Poseidon

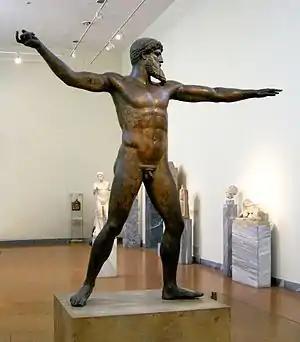
Artemision Bronze, bronze statue probably of Poseidon, Severe style 480-440 BC. The statue was possibly a thank offering to the god after the battle of Artemision (480 BC).National Archaeological Museum Athens.

Nilsson suggested that Poseidon was probably a common god of all Greeks from the beginning. The Greeks occupied Thessaly, Boeotia and Peloponnese during the Bronze Age. In all these regions Poseidon was the god of the horses. The origin of his cult was Peloponnese and he was the inland god of the Achaeans, the god of the "horses" and the "earthquakes". When the Achaeans migrated to Ionia there was a transition to regarding Poseidon as the god of the sea because the Ionians were sea-dependent. With no doubt he was originally the god of the waters. The Greeks believed that the cause of the earthquakes was the erosion of the rocks by the waters, by the rivers in Peloponnese which they saw to disappear into the earth and then to burst out again. The god of the waters became the "earth-shaker". This is what the natural philosophers Thales Anaximenes and Aristotle believed and could not be different from the folk belief.